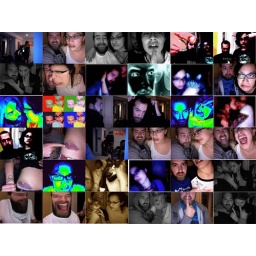
36 photos of people sitting in front of a computer is better than just one, always.